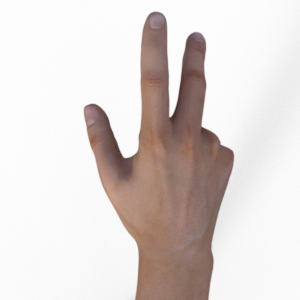
Label: scissors